Yegor Altman

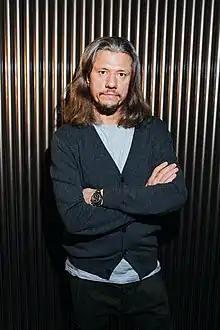
Altman in 2020

Egor (Georgy) Ilyich Altman (translit. ; born 22 April 1975) is a Russian-Israeli entrepreneur, media executive, and gallerist.